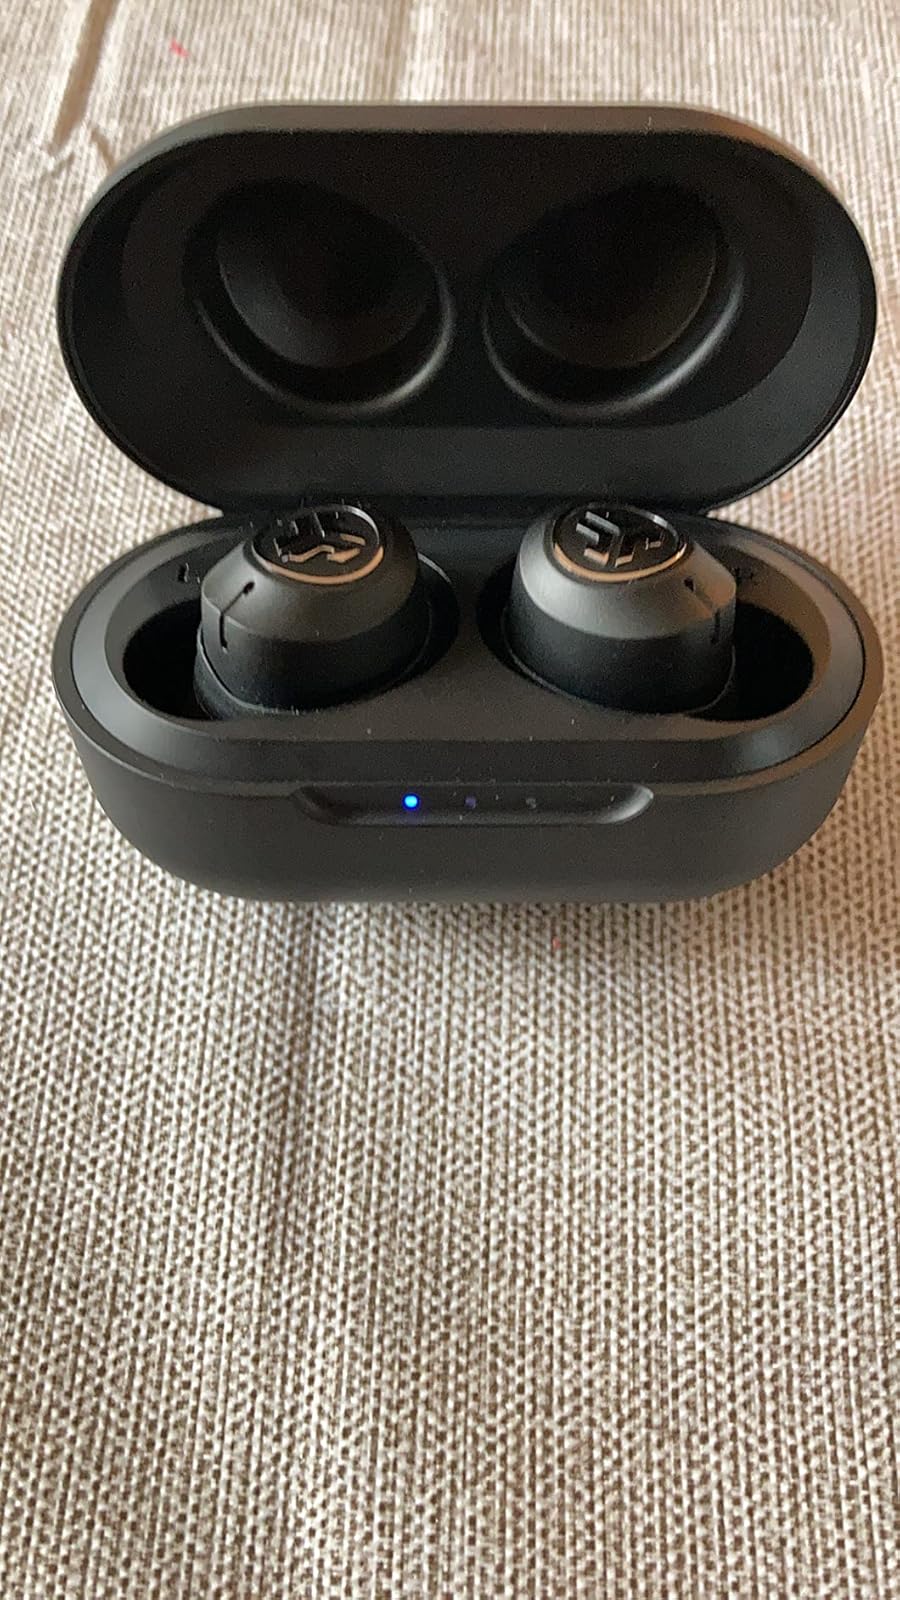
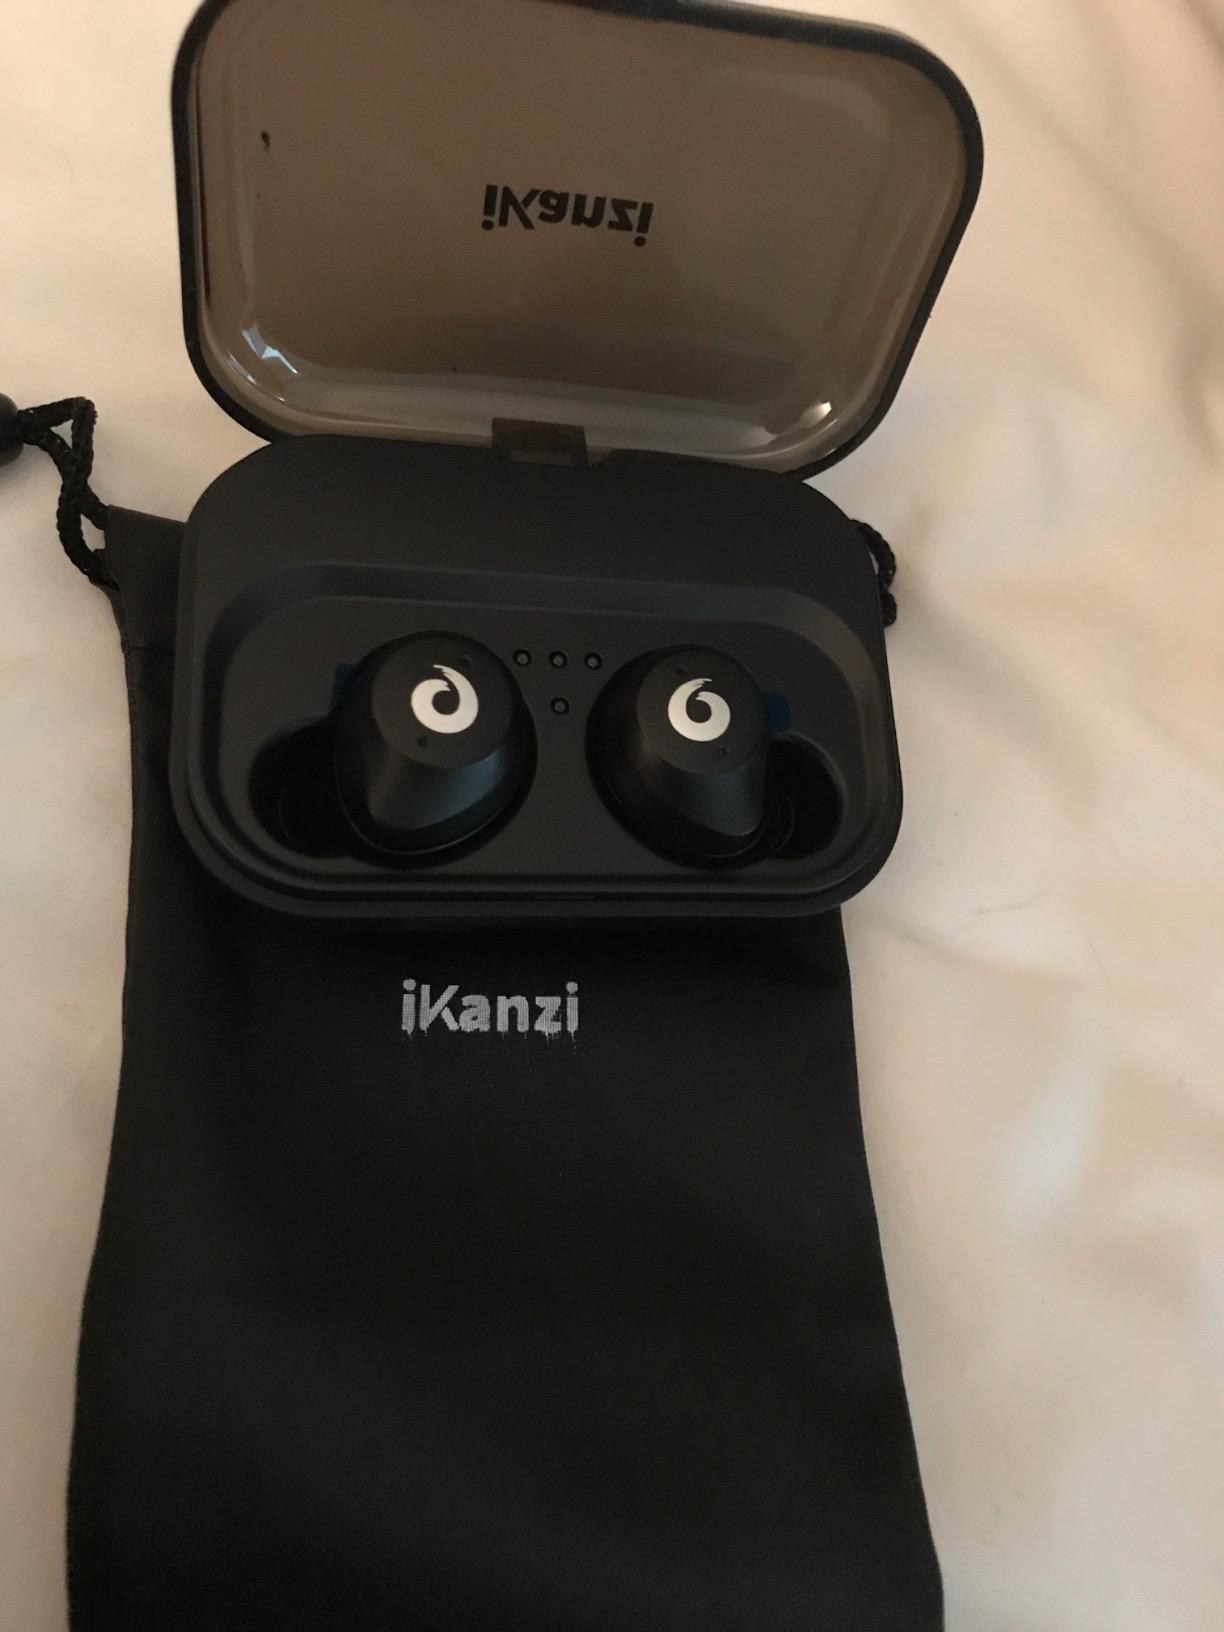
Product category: earbuds
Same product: no